Greece in the Eurovision Song Contest 2014

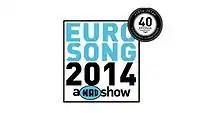
The Eurosong 2014 logo.

"Eurosong 2014 – a MAD show" was the Greek national final developed by DT to select the Greek entry for the Eurovision Song Contest 2014. Organized and produced by private music channel MAD TV, the competition took place on 11 March 2014 at the Acro Music Hall in Athens and was hosted by Despina Vandi and Giorgos Kapoutzidis. The show was televised on DT as well as online via the DT website "hprt.gr" and the official Eurovision Song Contest website "eurovision.tv". The national final simultaneously celebrated the 40th anniversary of the first Greek participation in the Eurovision Song Contest.